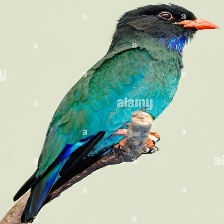
Species: ASIAN DOLLARD BIRD
Scientific name: EURYSTOMUS ORIENTALIS